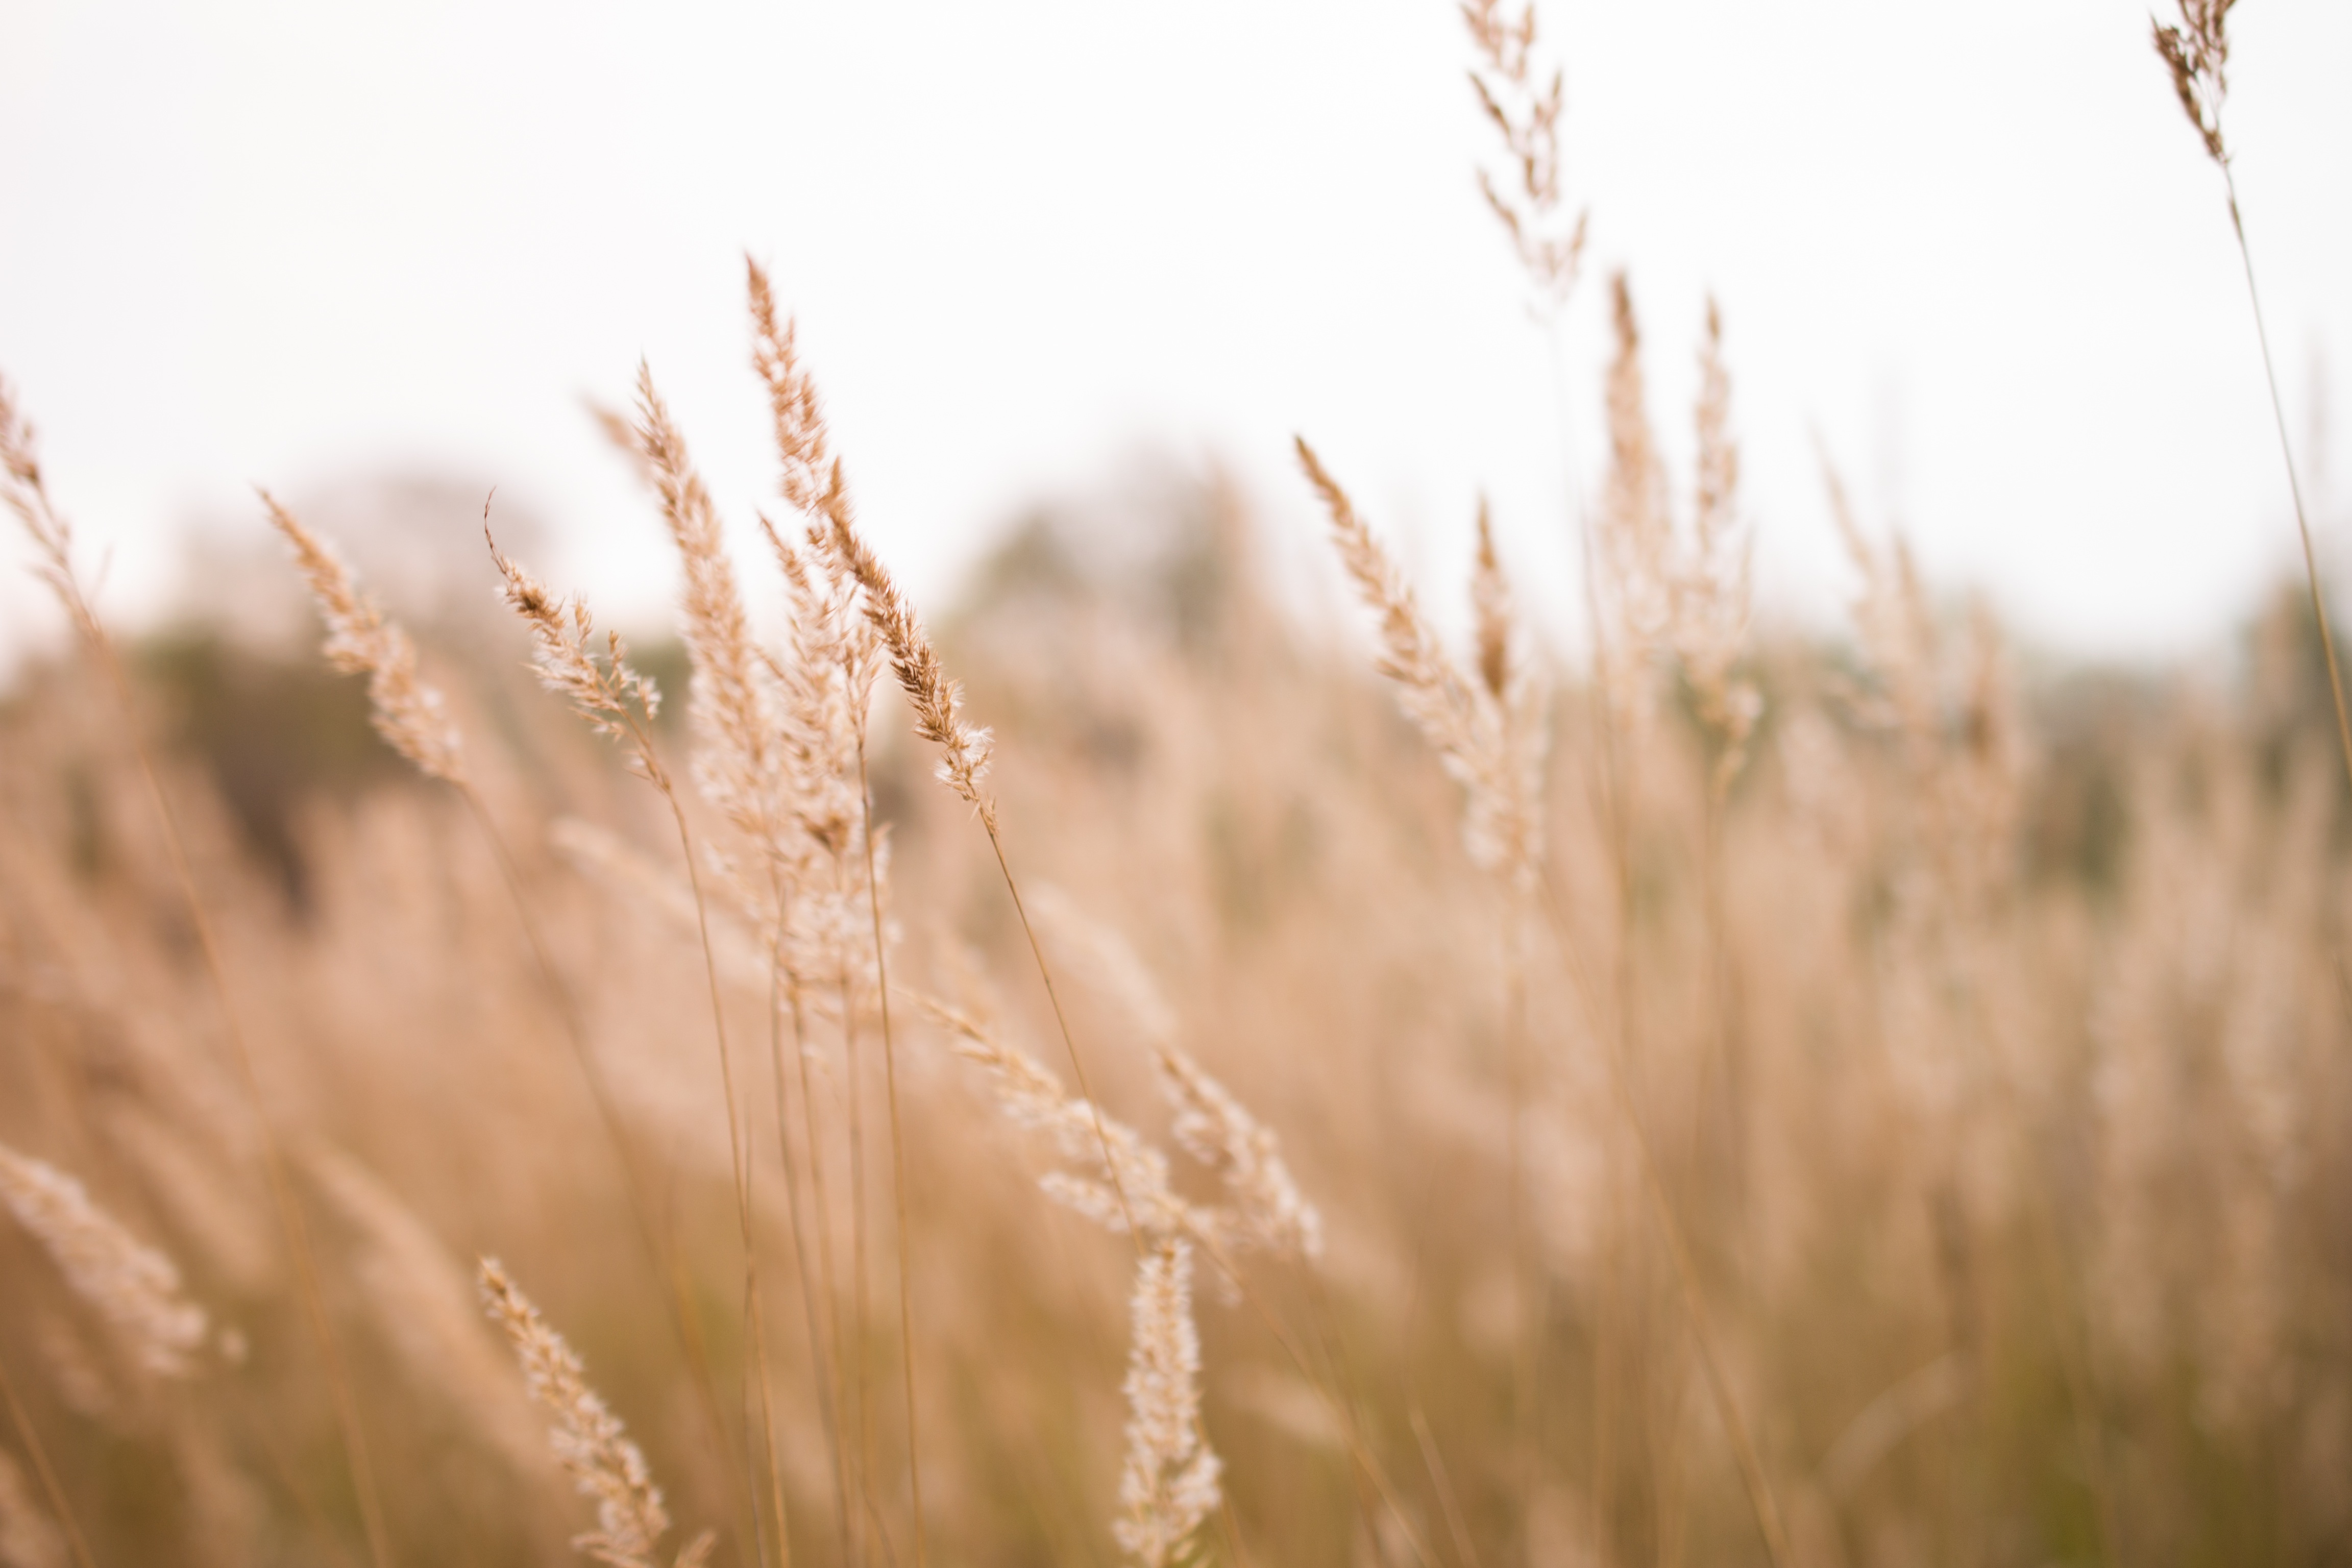
nature, grass, branch, plant, field, photography, meadow, wheat, prairie, sunlight, morning, flower, food, crop, agriculture, close up, grassland, rye, macro photography, flowering plant, commodity, grass family, plant stem, land plant, phragmites, food grain